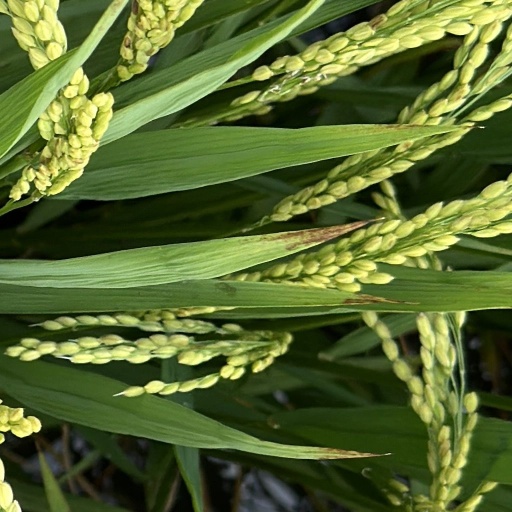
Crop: rice